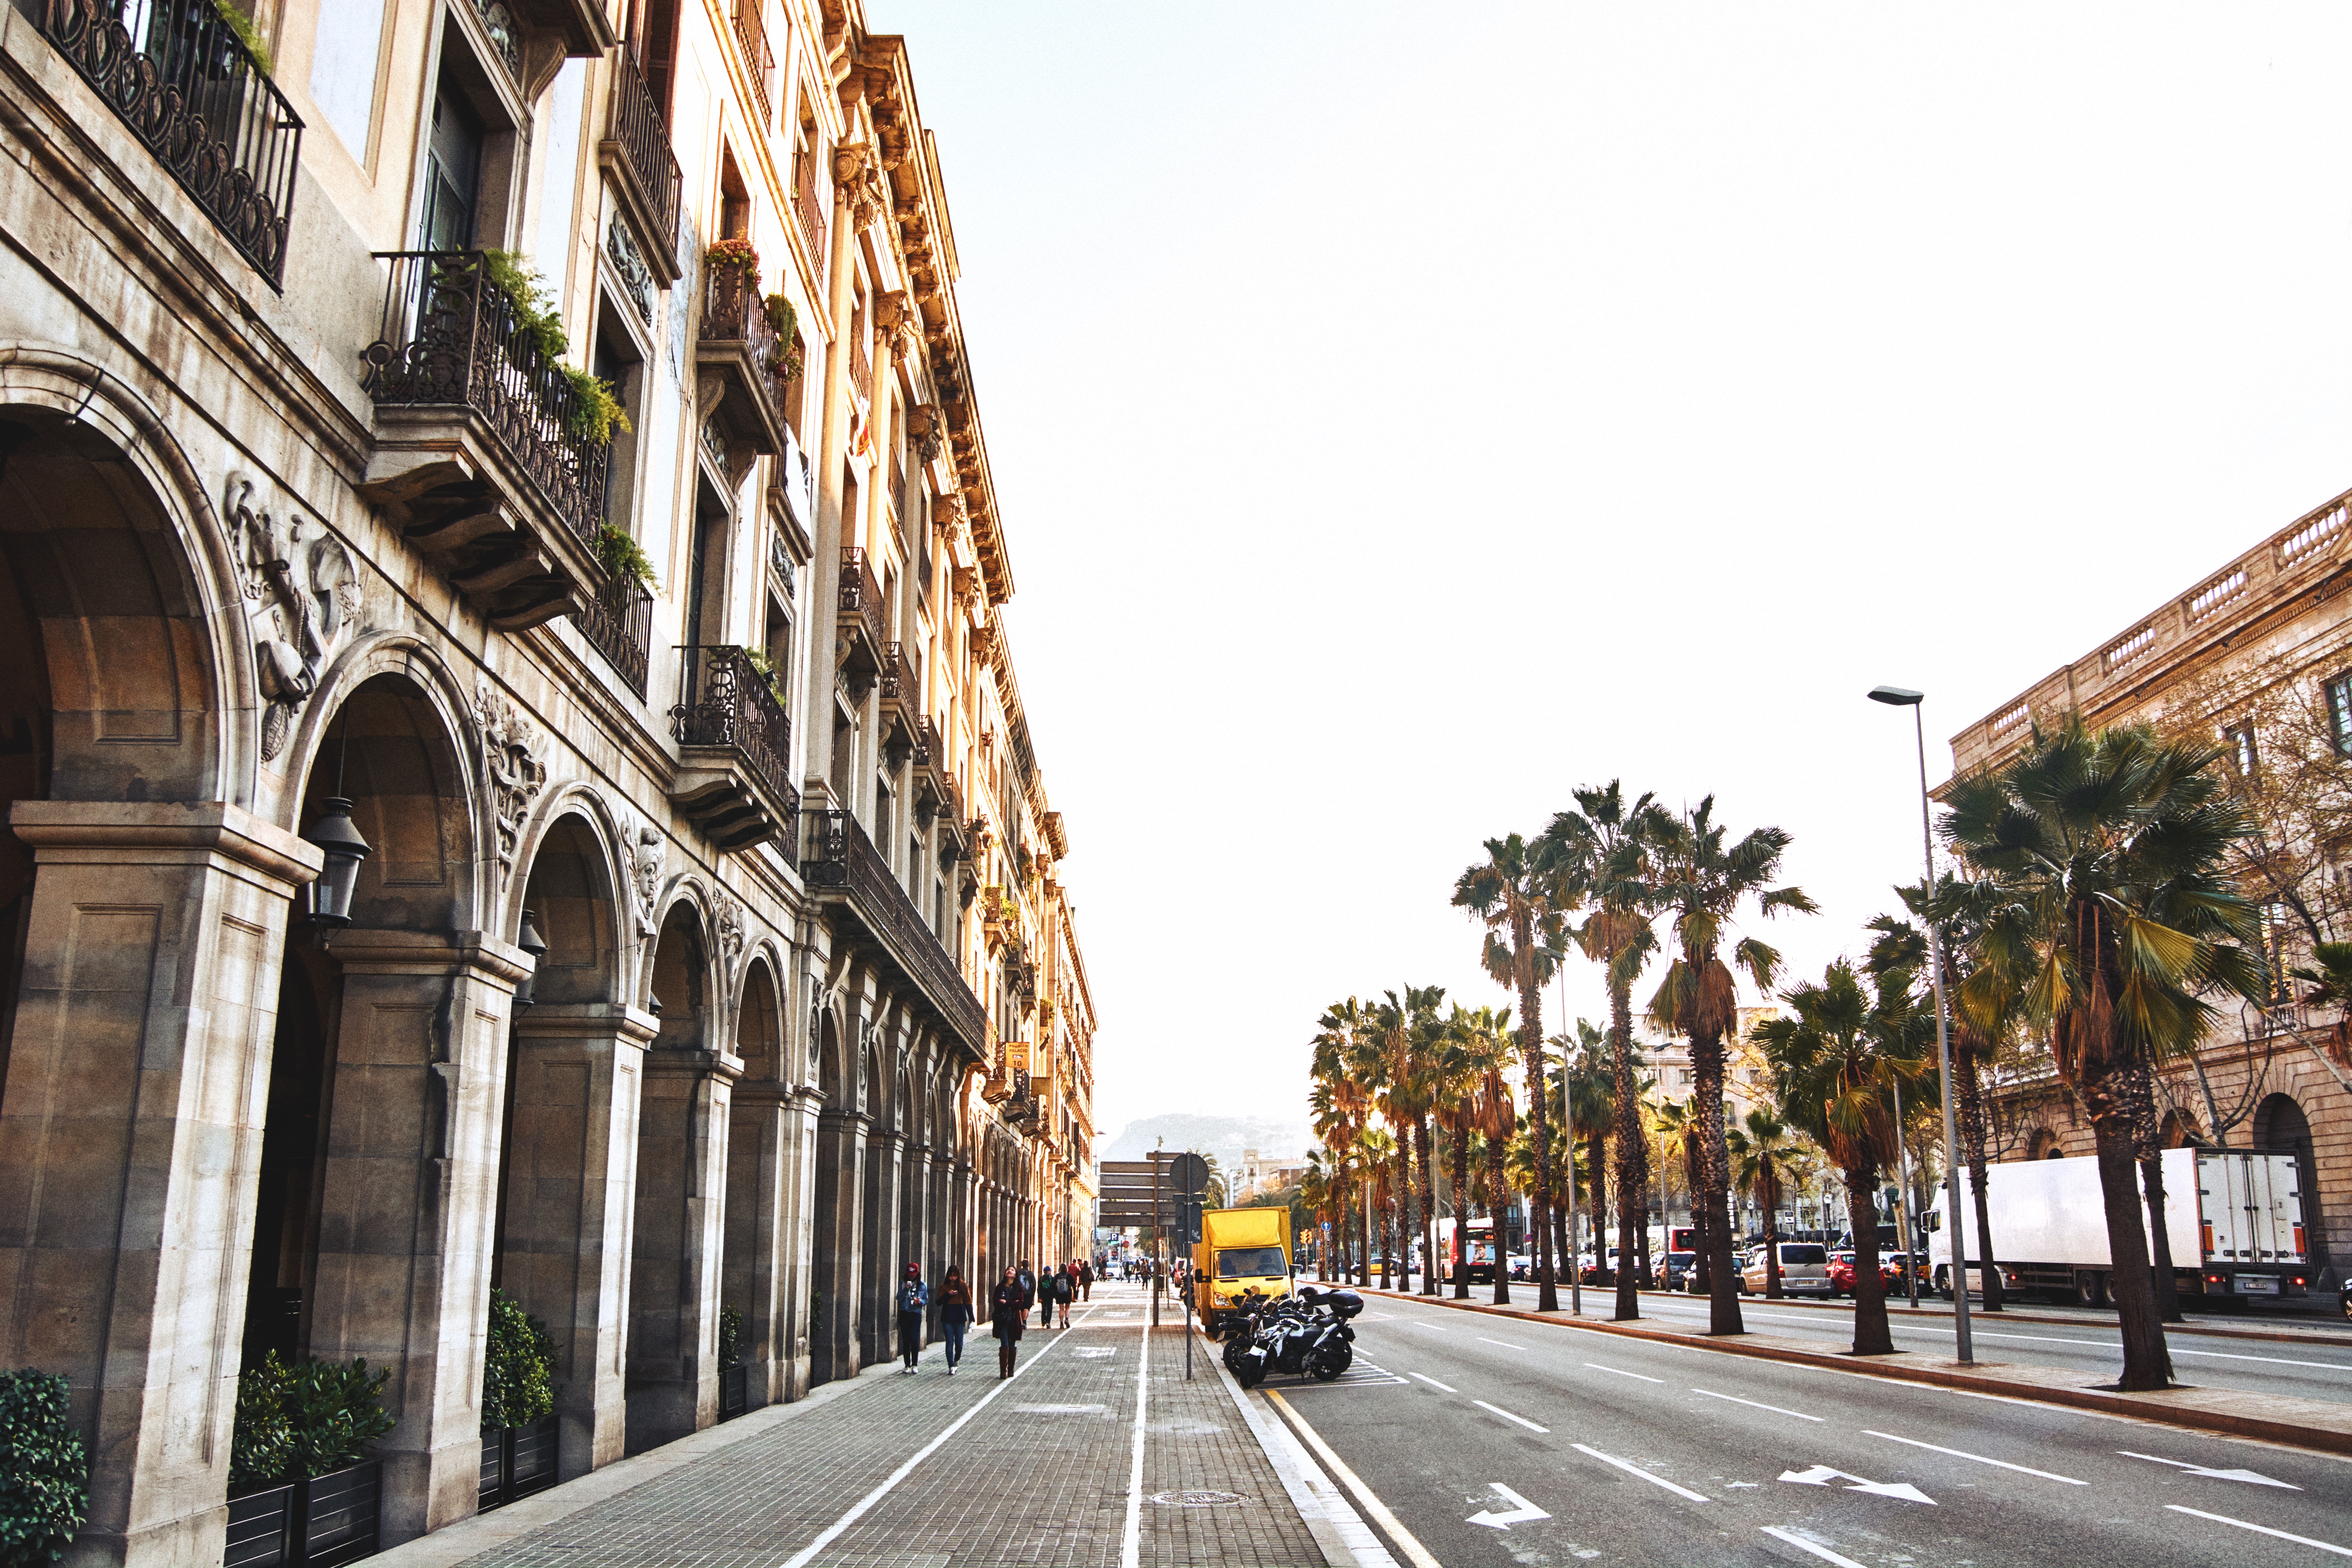
pedestrian, road, street, palm tree, town, building, cityscape, downtown, transport, palm, lane, public transport, infrastructure, neighbourhood, residential area